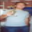
Label: man